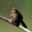
Label: bird